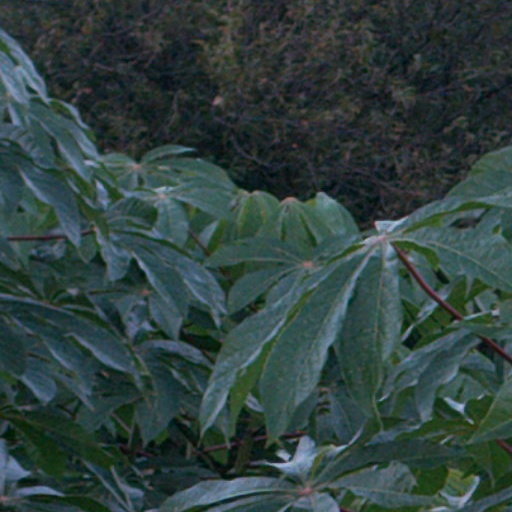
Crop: cassava